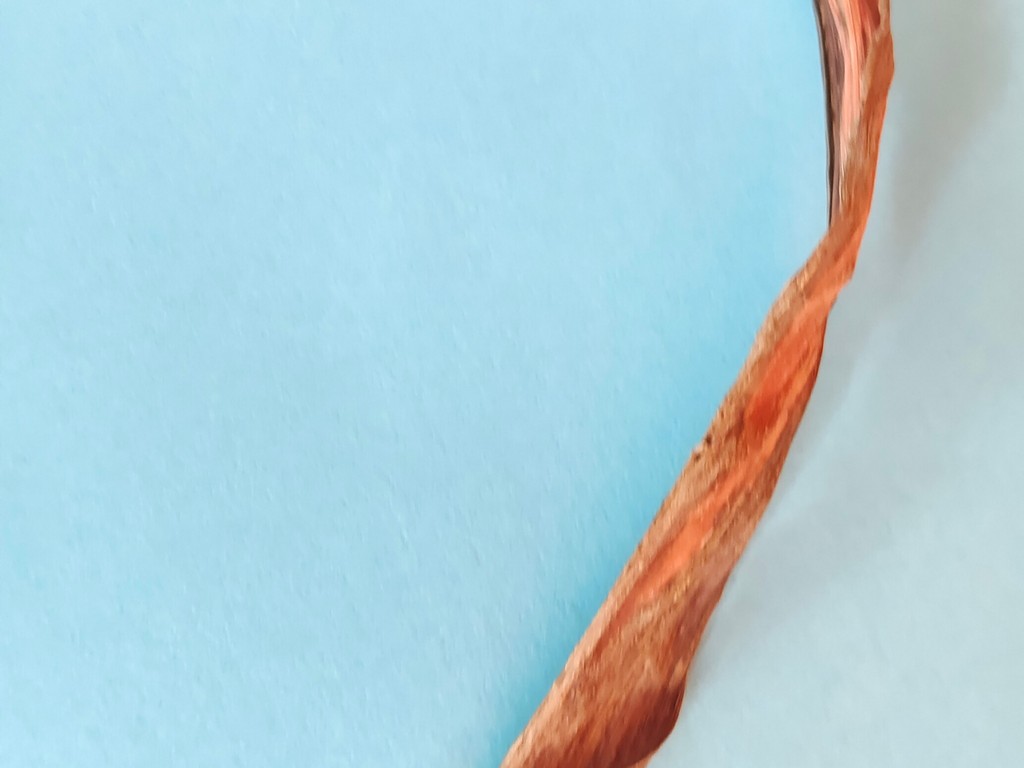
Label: Dried